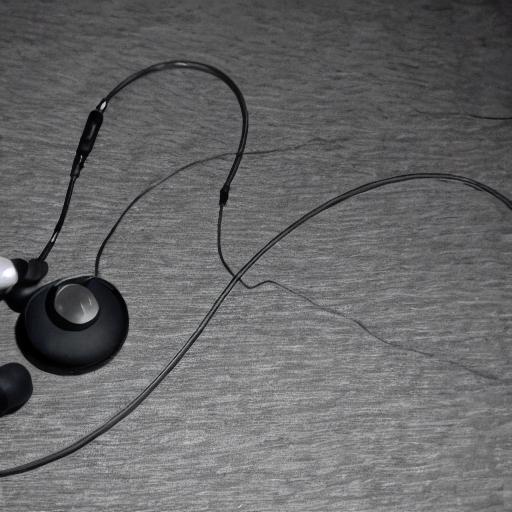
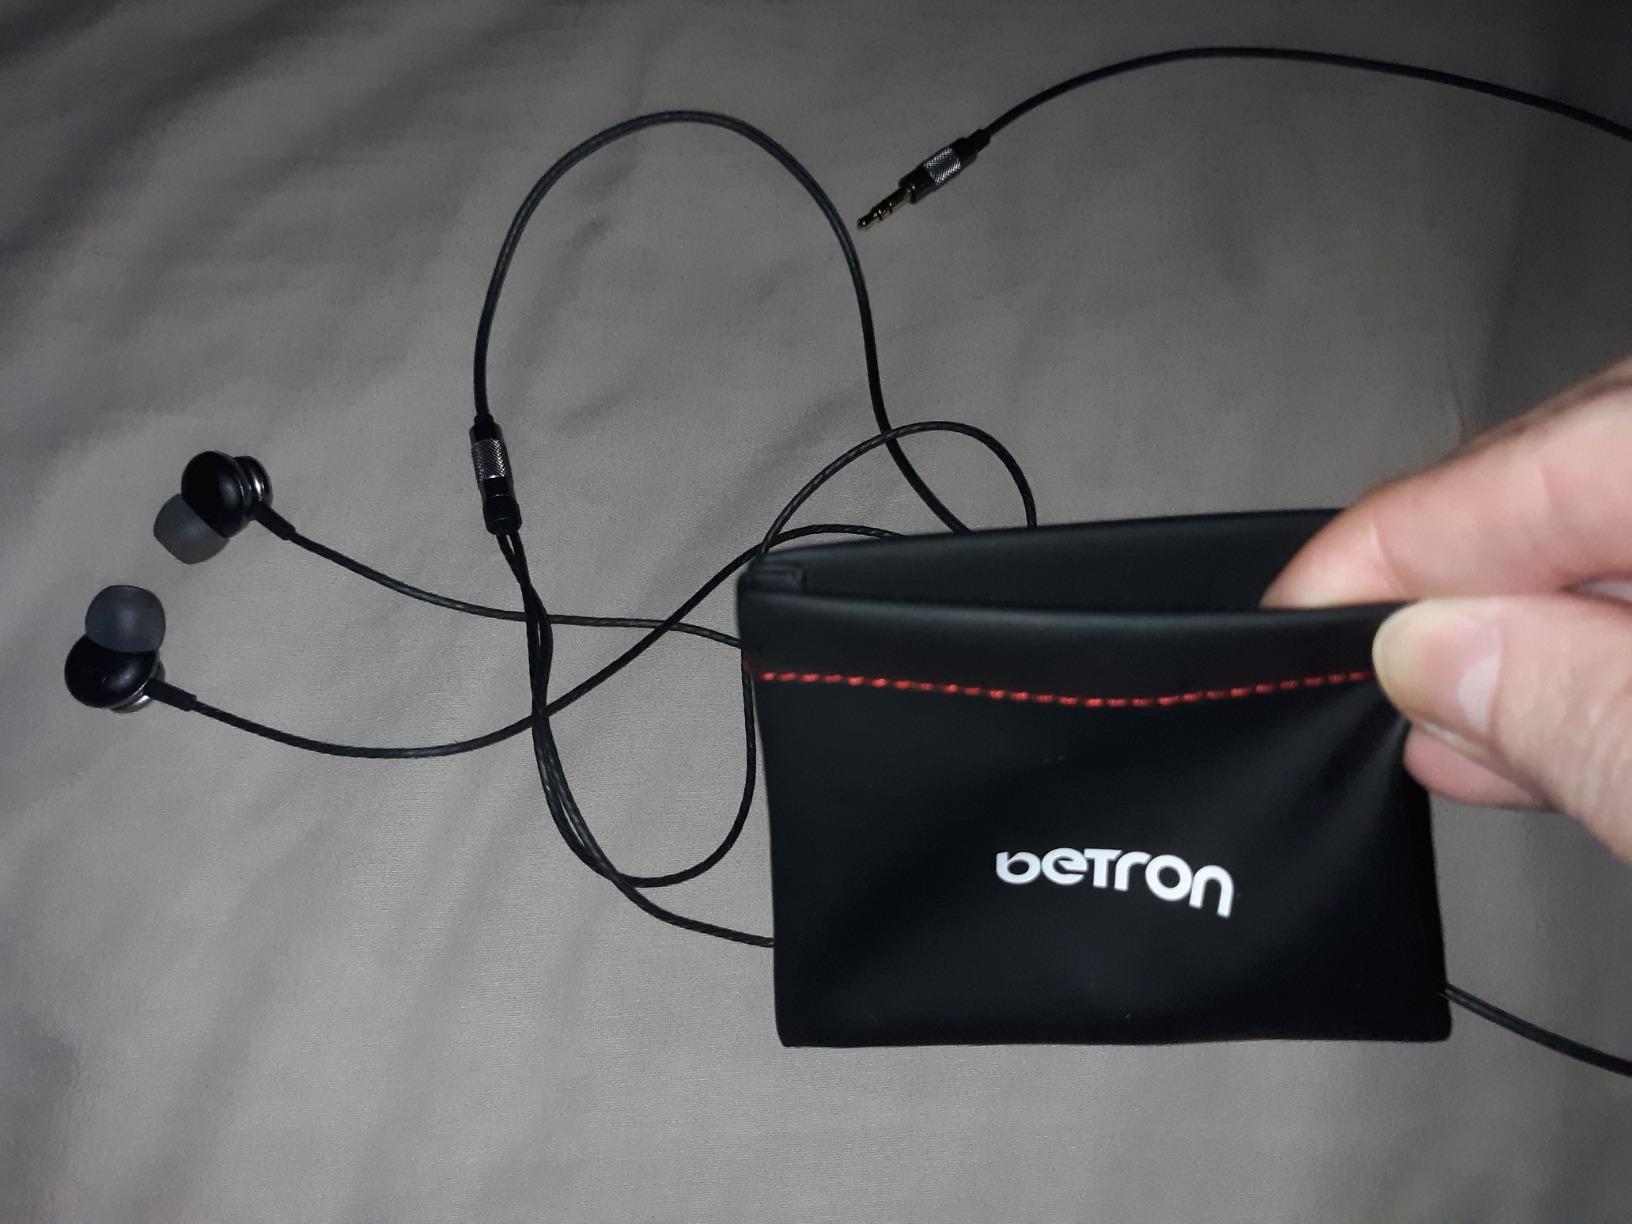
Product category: headphones
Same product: no